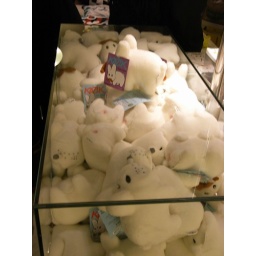
Packed like labbits in a glass box